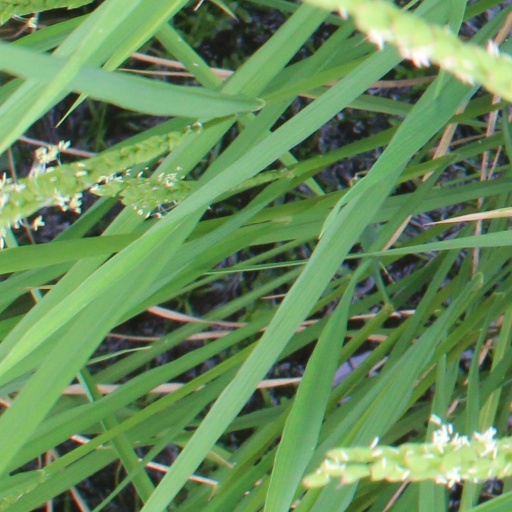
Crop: rice